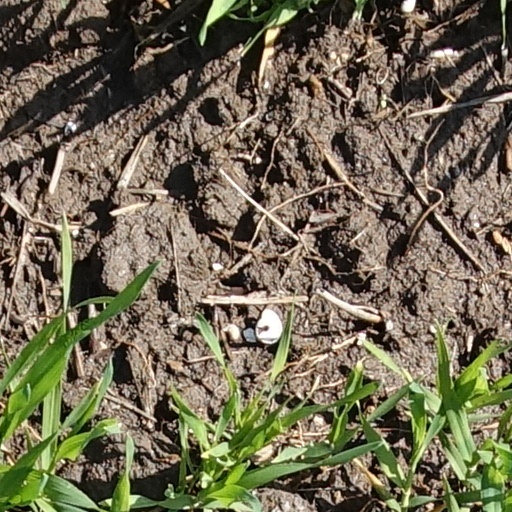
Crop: wheat